John Calvin Ferguson

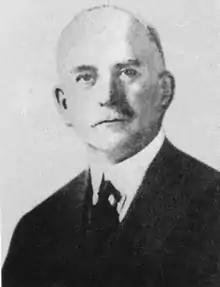
John Calvin Ferguson

John Calvin Ferguson (1866–1945) was an American scholar of Chinese art, collector and procurer for American art museums, and a Chinese governmental adviser.